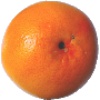
Label: pink_grapefruit